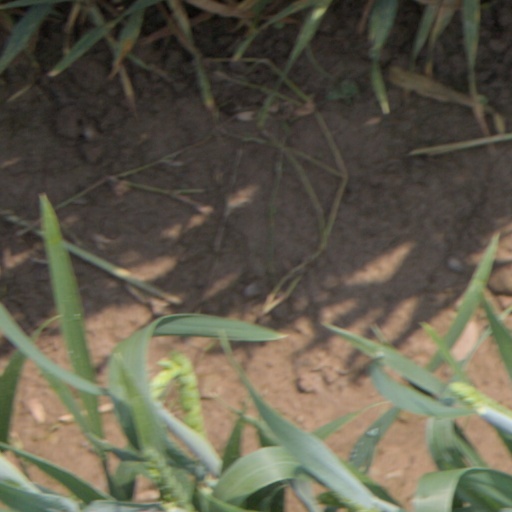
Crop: wheat